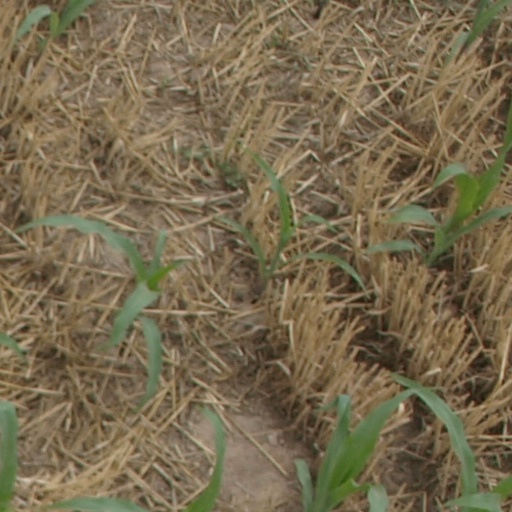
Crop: maize; corn